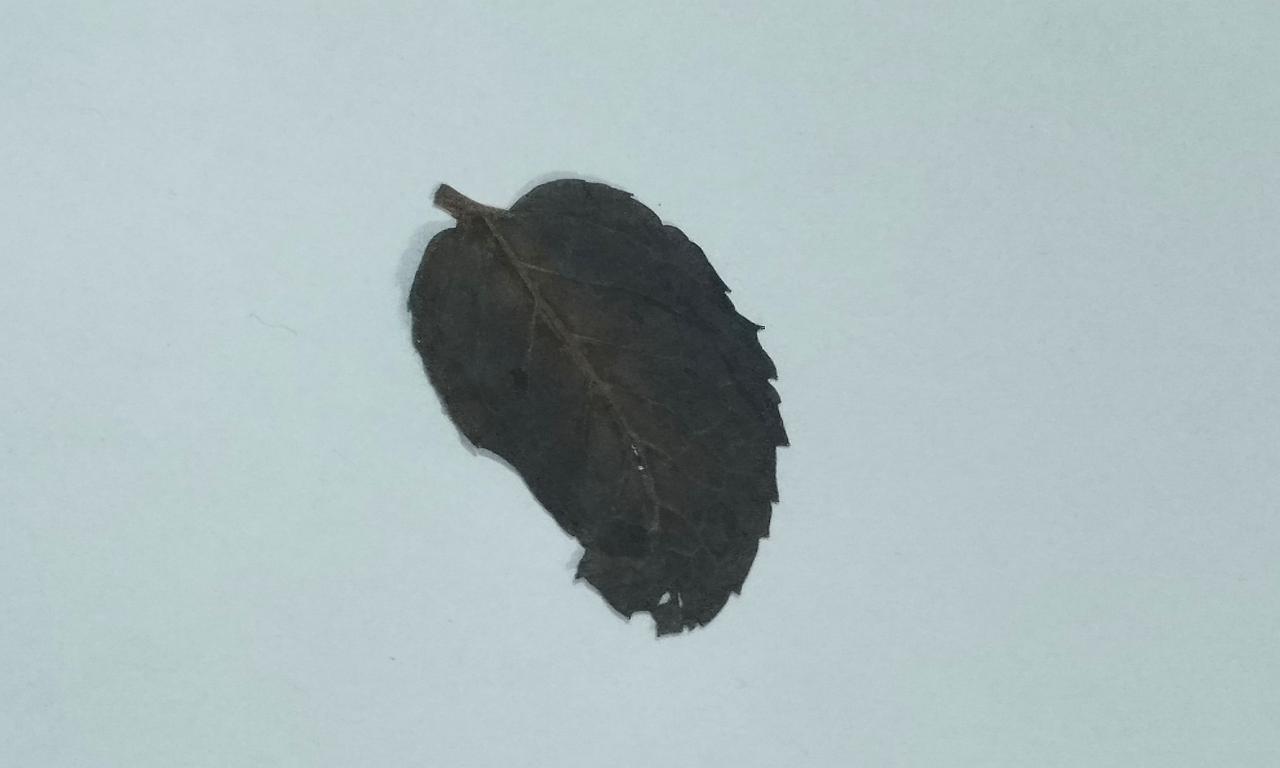
Label: Dried